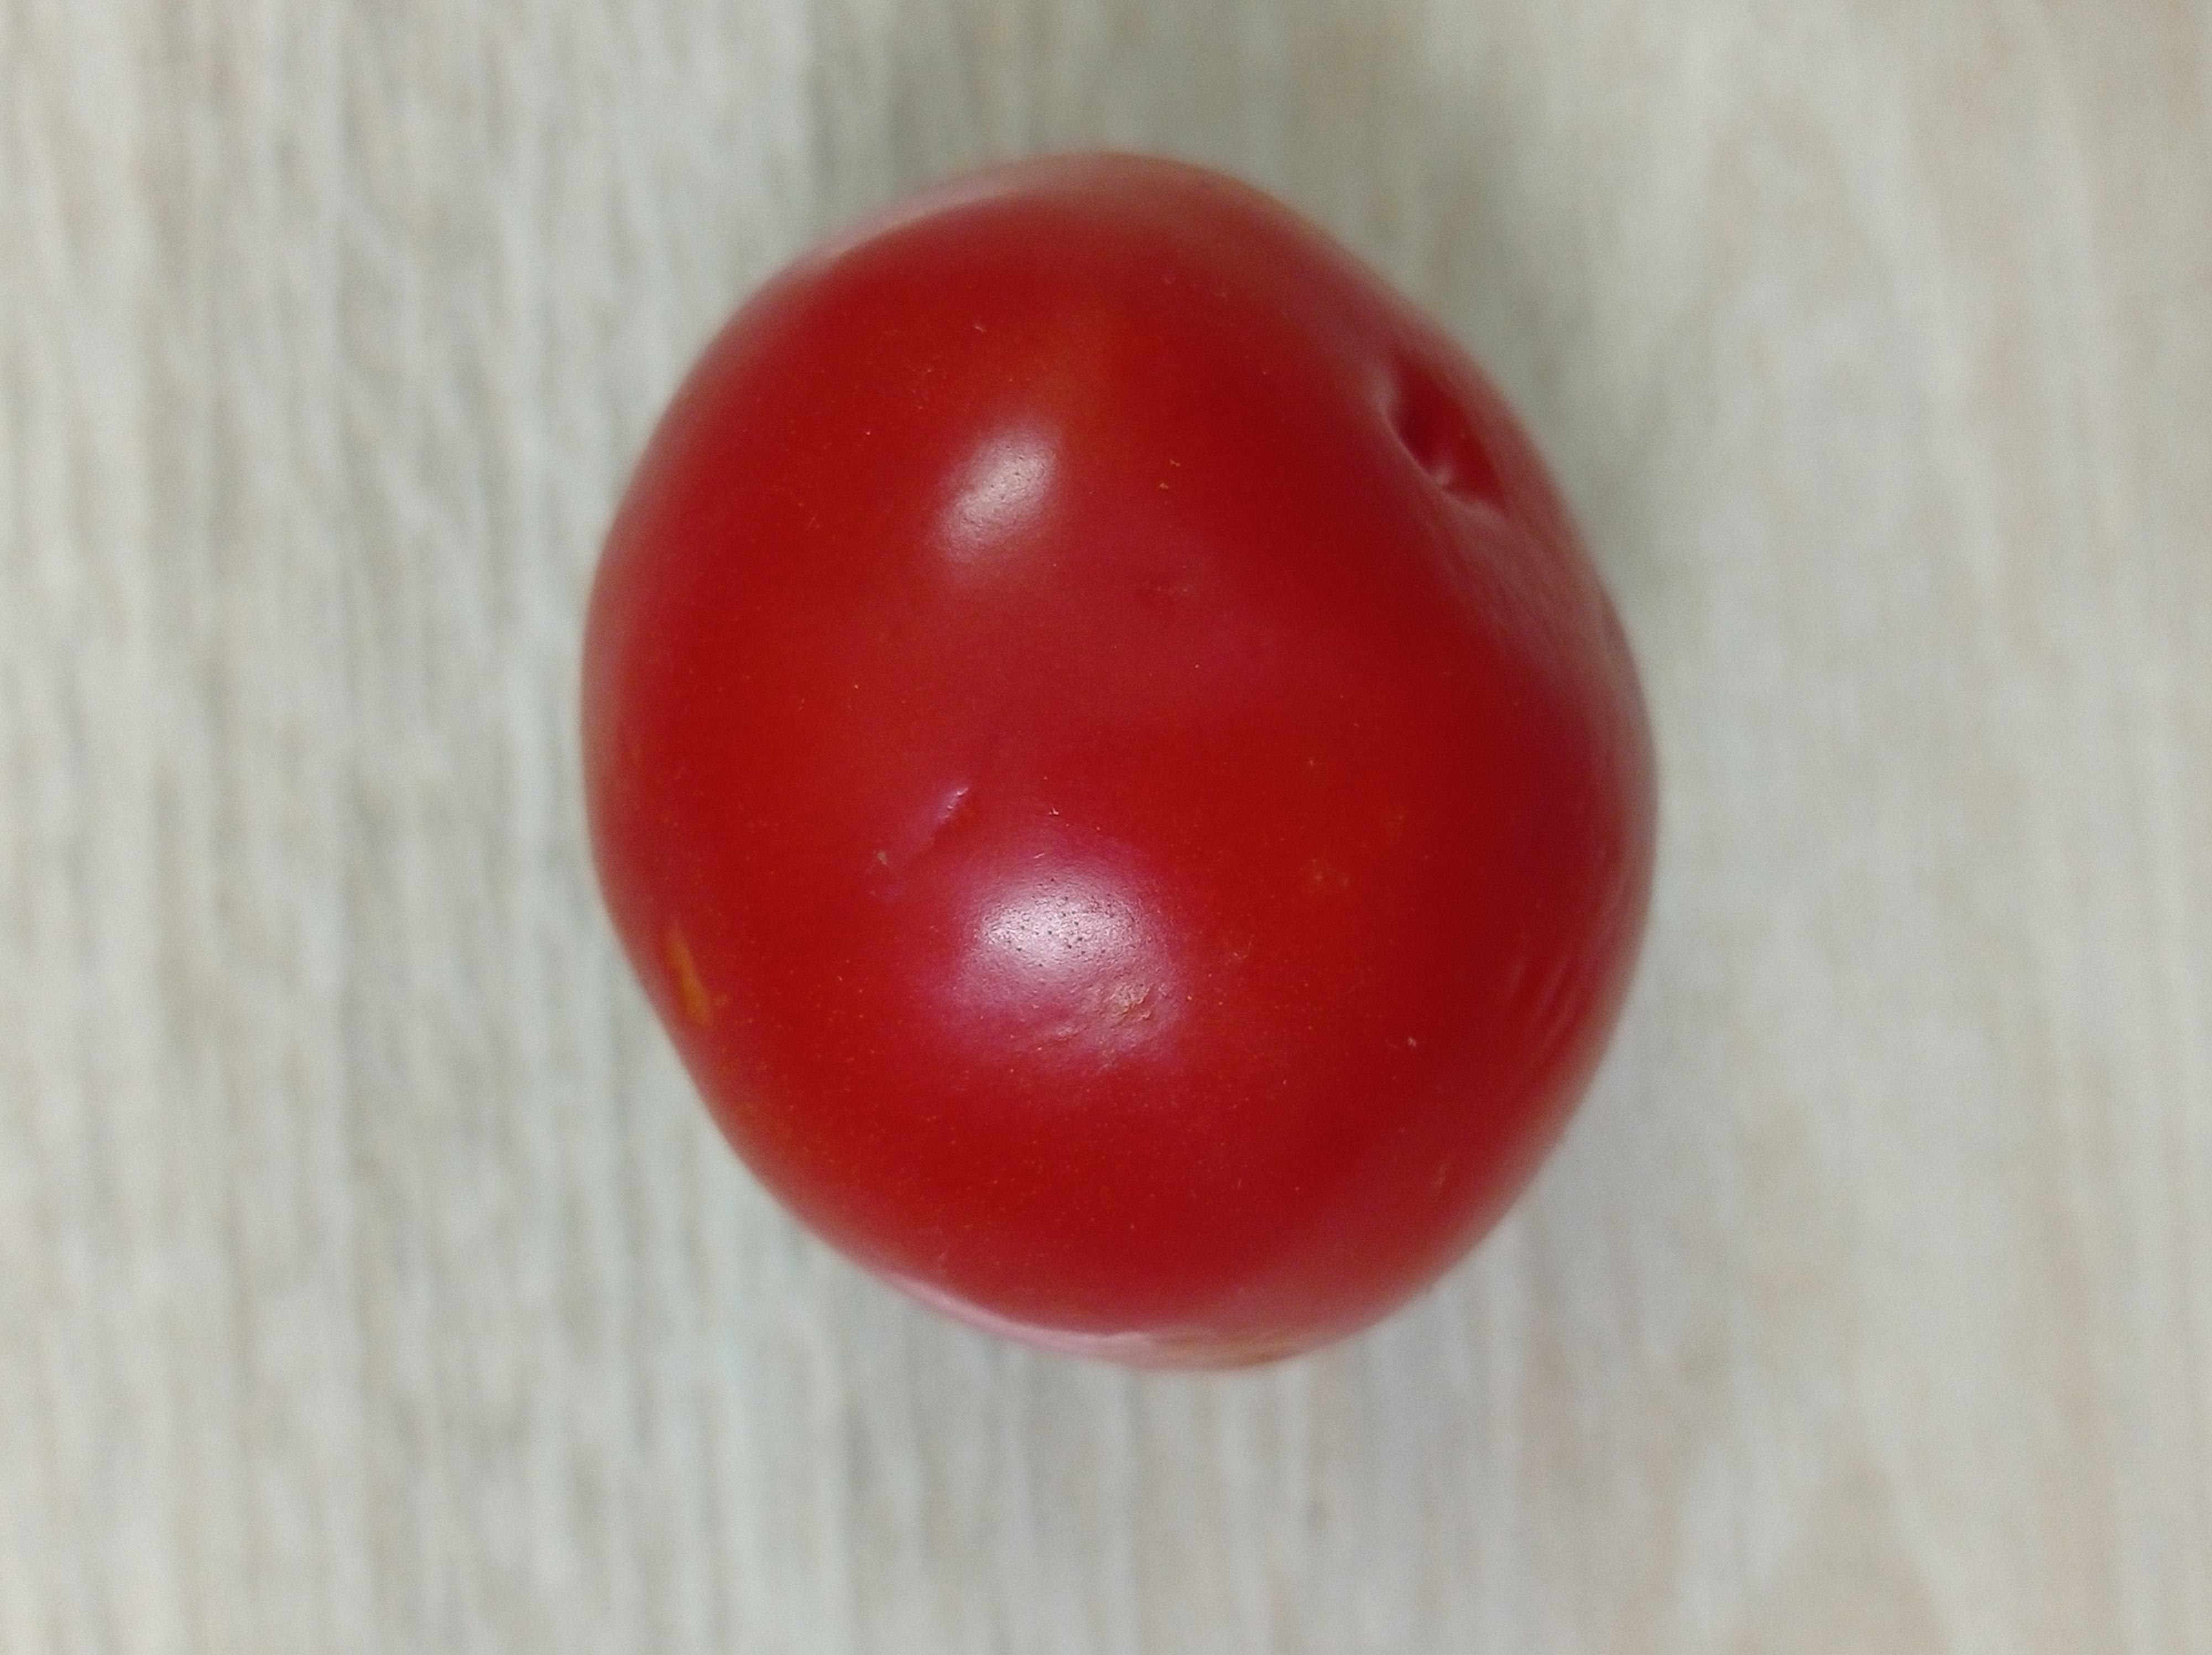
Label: Fresh